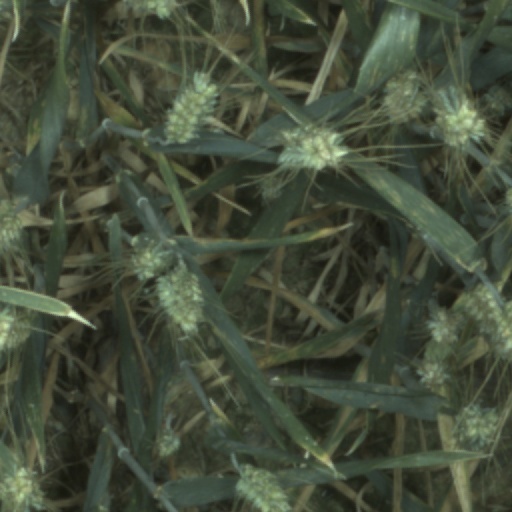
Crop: wheat